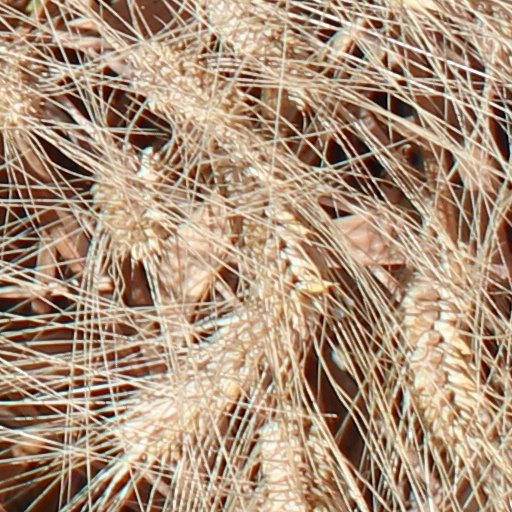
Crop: wheat